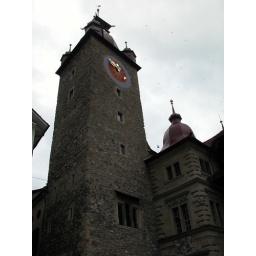
Medieval clock tower in the old town square.